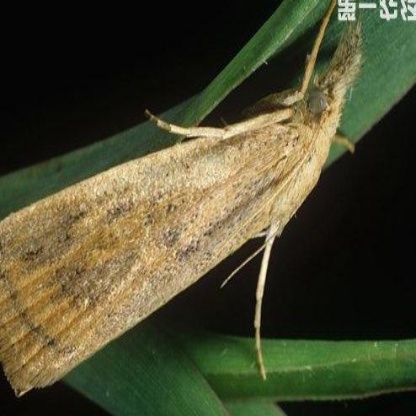
Nhãn: Sâu đục thân (Sọc nâu )( Chilo suppressalis )